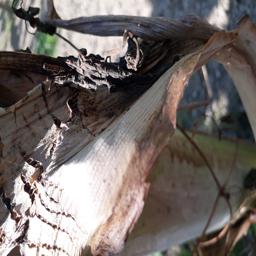
Label: BACTERIAL SOFT ROT